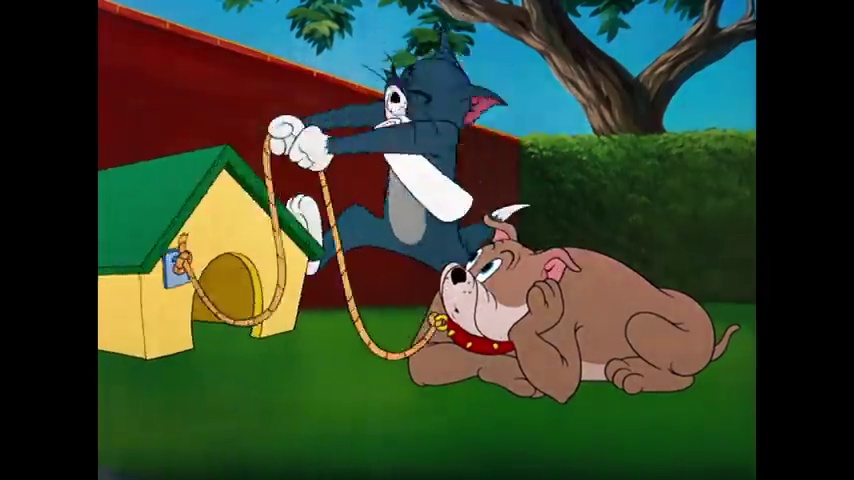
Portrait style: Cartoon Portrait